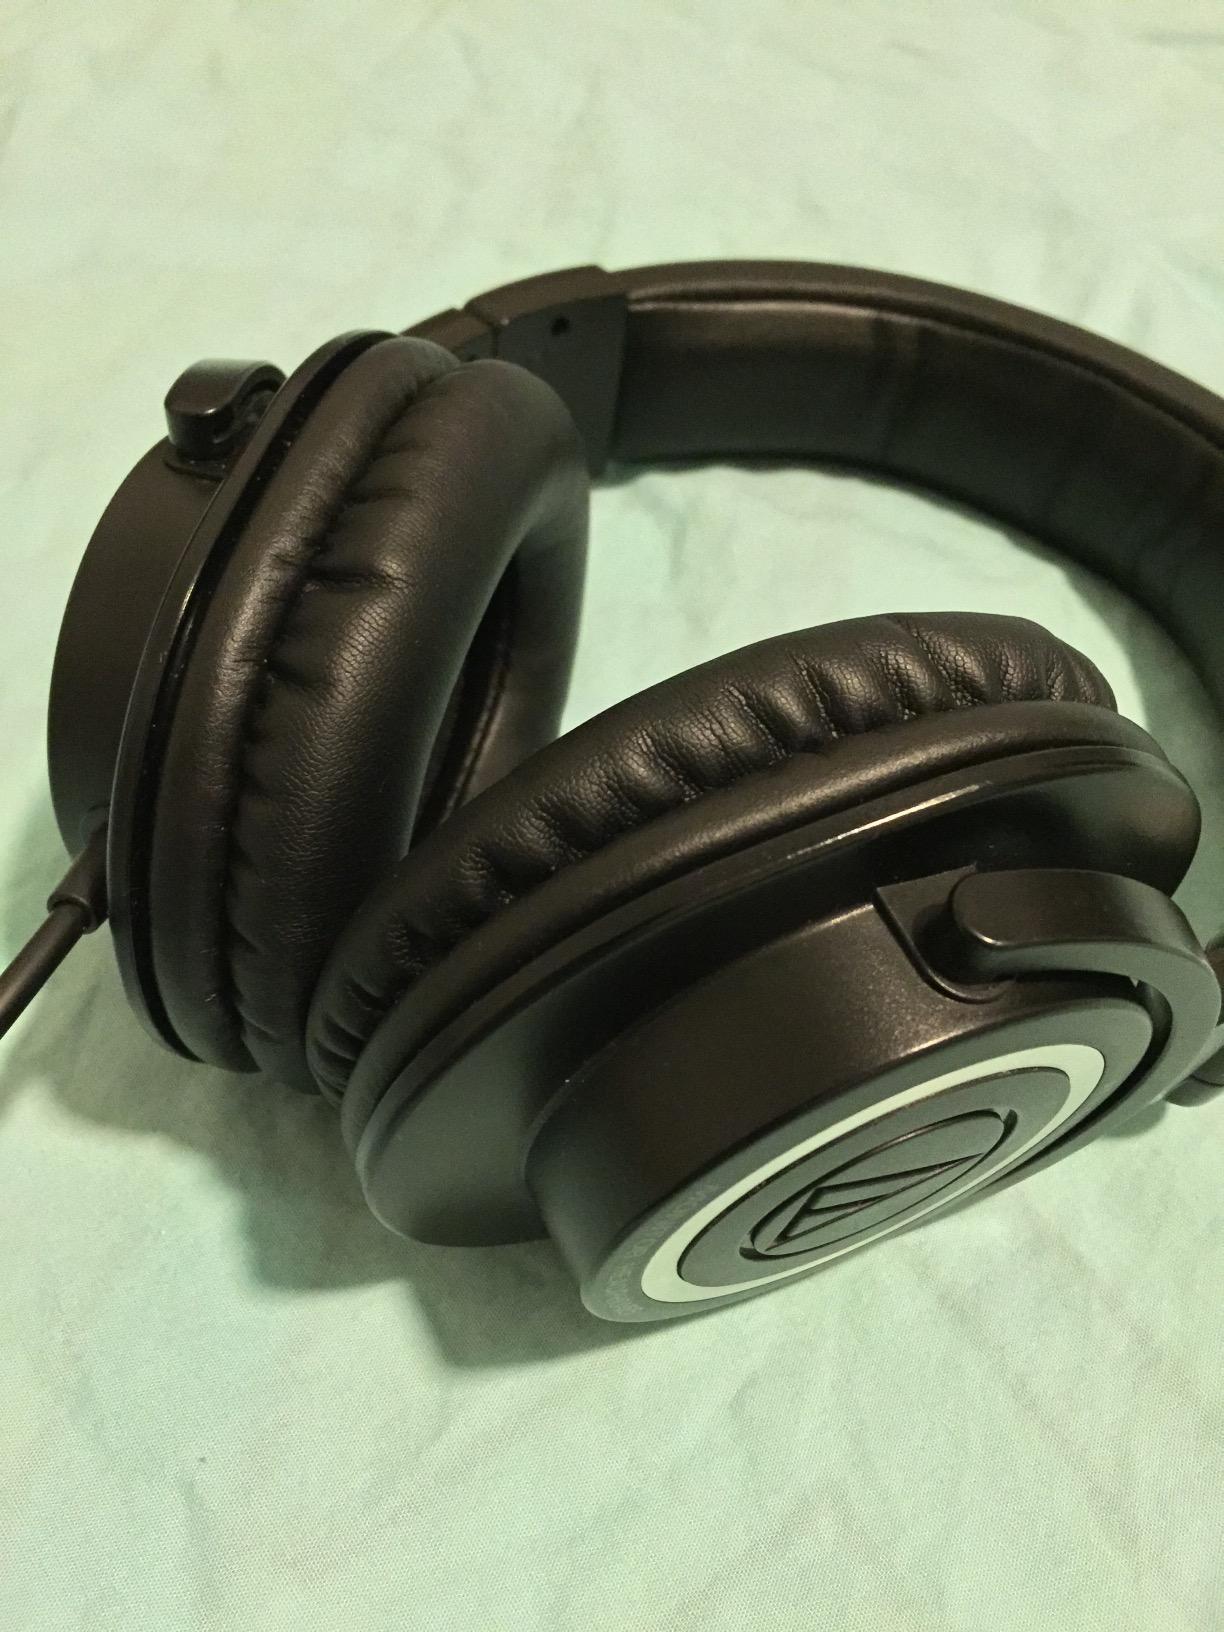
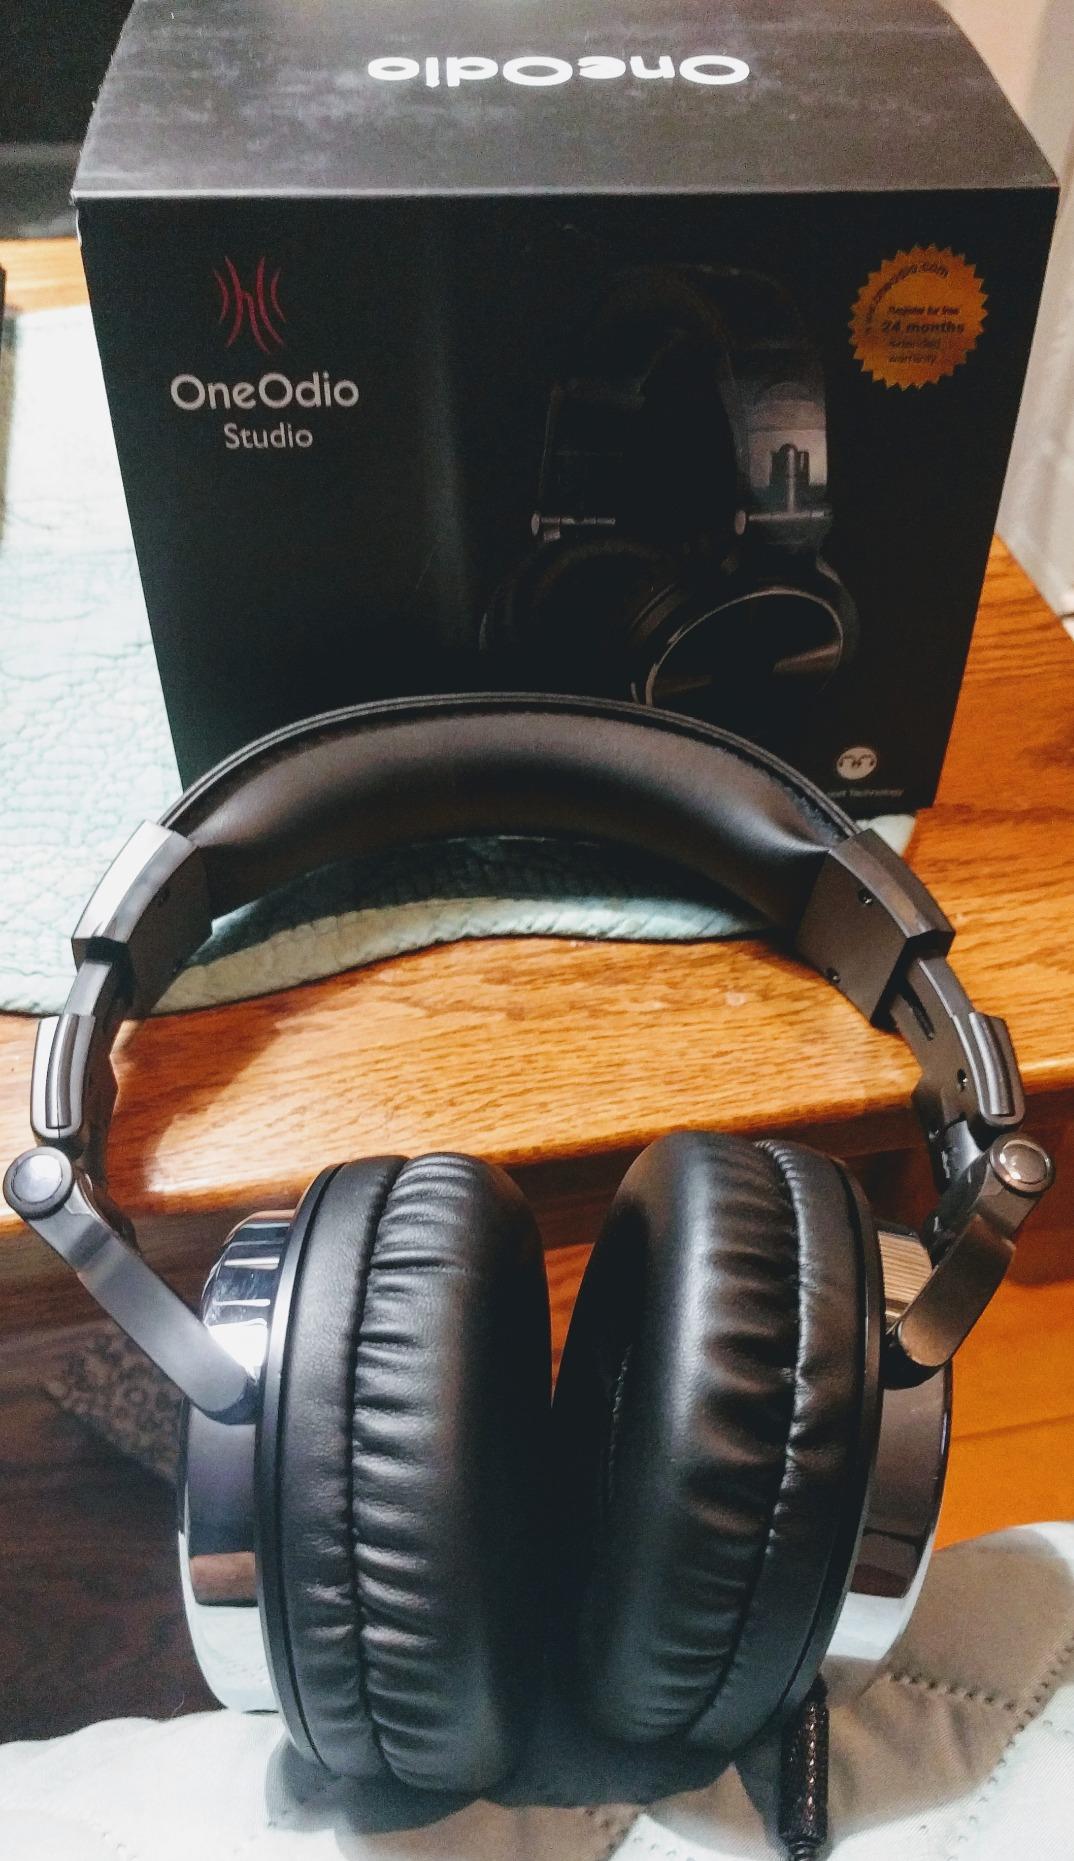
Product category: headphones
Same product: no